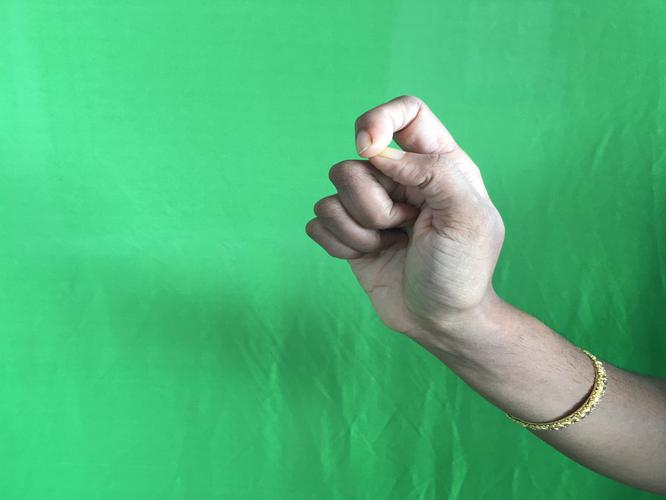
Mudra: Kapith
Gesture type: single_hand